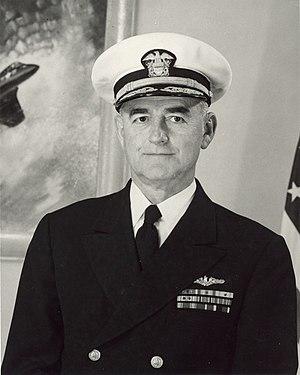
L'United States Atlantic Command était un Unified Combatant Command des forces armées des États-Unis. Créé en 1947, il est renommé United States Joint Forces Command en 1999 afin de développer et tester de nouveaux concepts opérationnels, avant sa dissolution en 2011 pour motif budgétaire.
Le vice-chef des Opérations navales est un officier de la marine des États-Unis et l’officier au deuxième rang le plus élevé dans le département de la Marine des États-Unis. Dans le cas où le chef des Opérations navales est absent ou est empêché d'exercer ses fonctions, le VCNO assume les fonctions et responsabilités du CNO. Le VCNO peut également effectuer d'autres tâches que le CNO lui assigne. Le VCNO est nommé par le président des États-Unis, et doit être confirmée par un vote à la majorité des voix au Sénat des États-Unis. Le VCNO est nommé automatiquement amiral quatre étoiles.
Lynde Dupuy McCormick, né le 12 août 1895 à Annapolis et mort le 16 août 1956 à Newport, est un amiral quatre étoiles de l'United States Navy. Il participe aux Première et Seconde guerres mondiales, avant d'occuper divers postes. Tour à tour nommé United States Fleet Forces Command, vice-chef des opérations navales, chef du commandement allié Atlantique, il est finalement nommé président du Naval War College. Il occupe ce dernier poste jusqu'à sa mort.